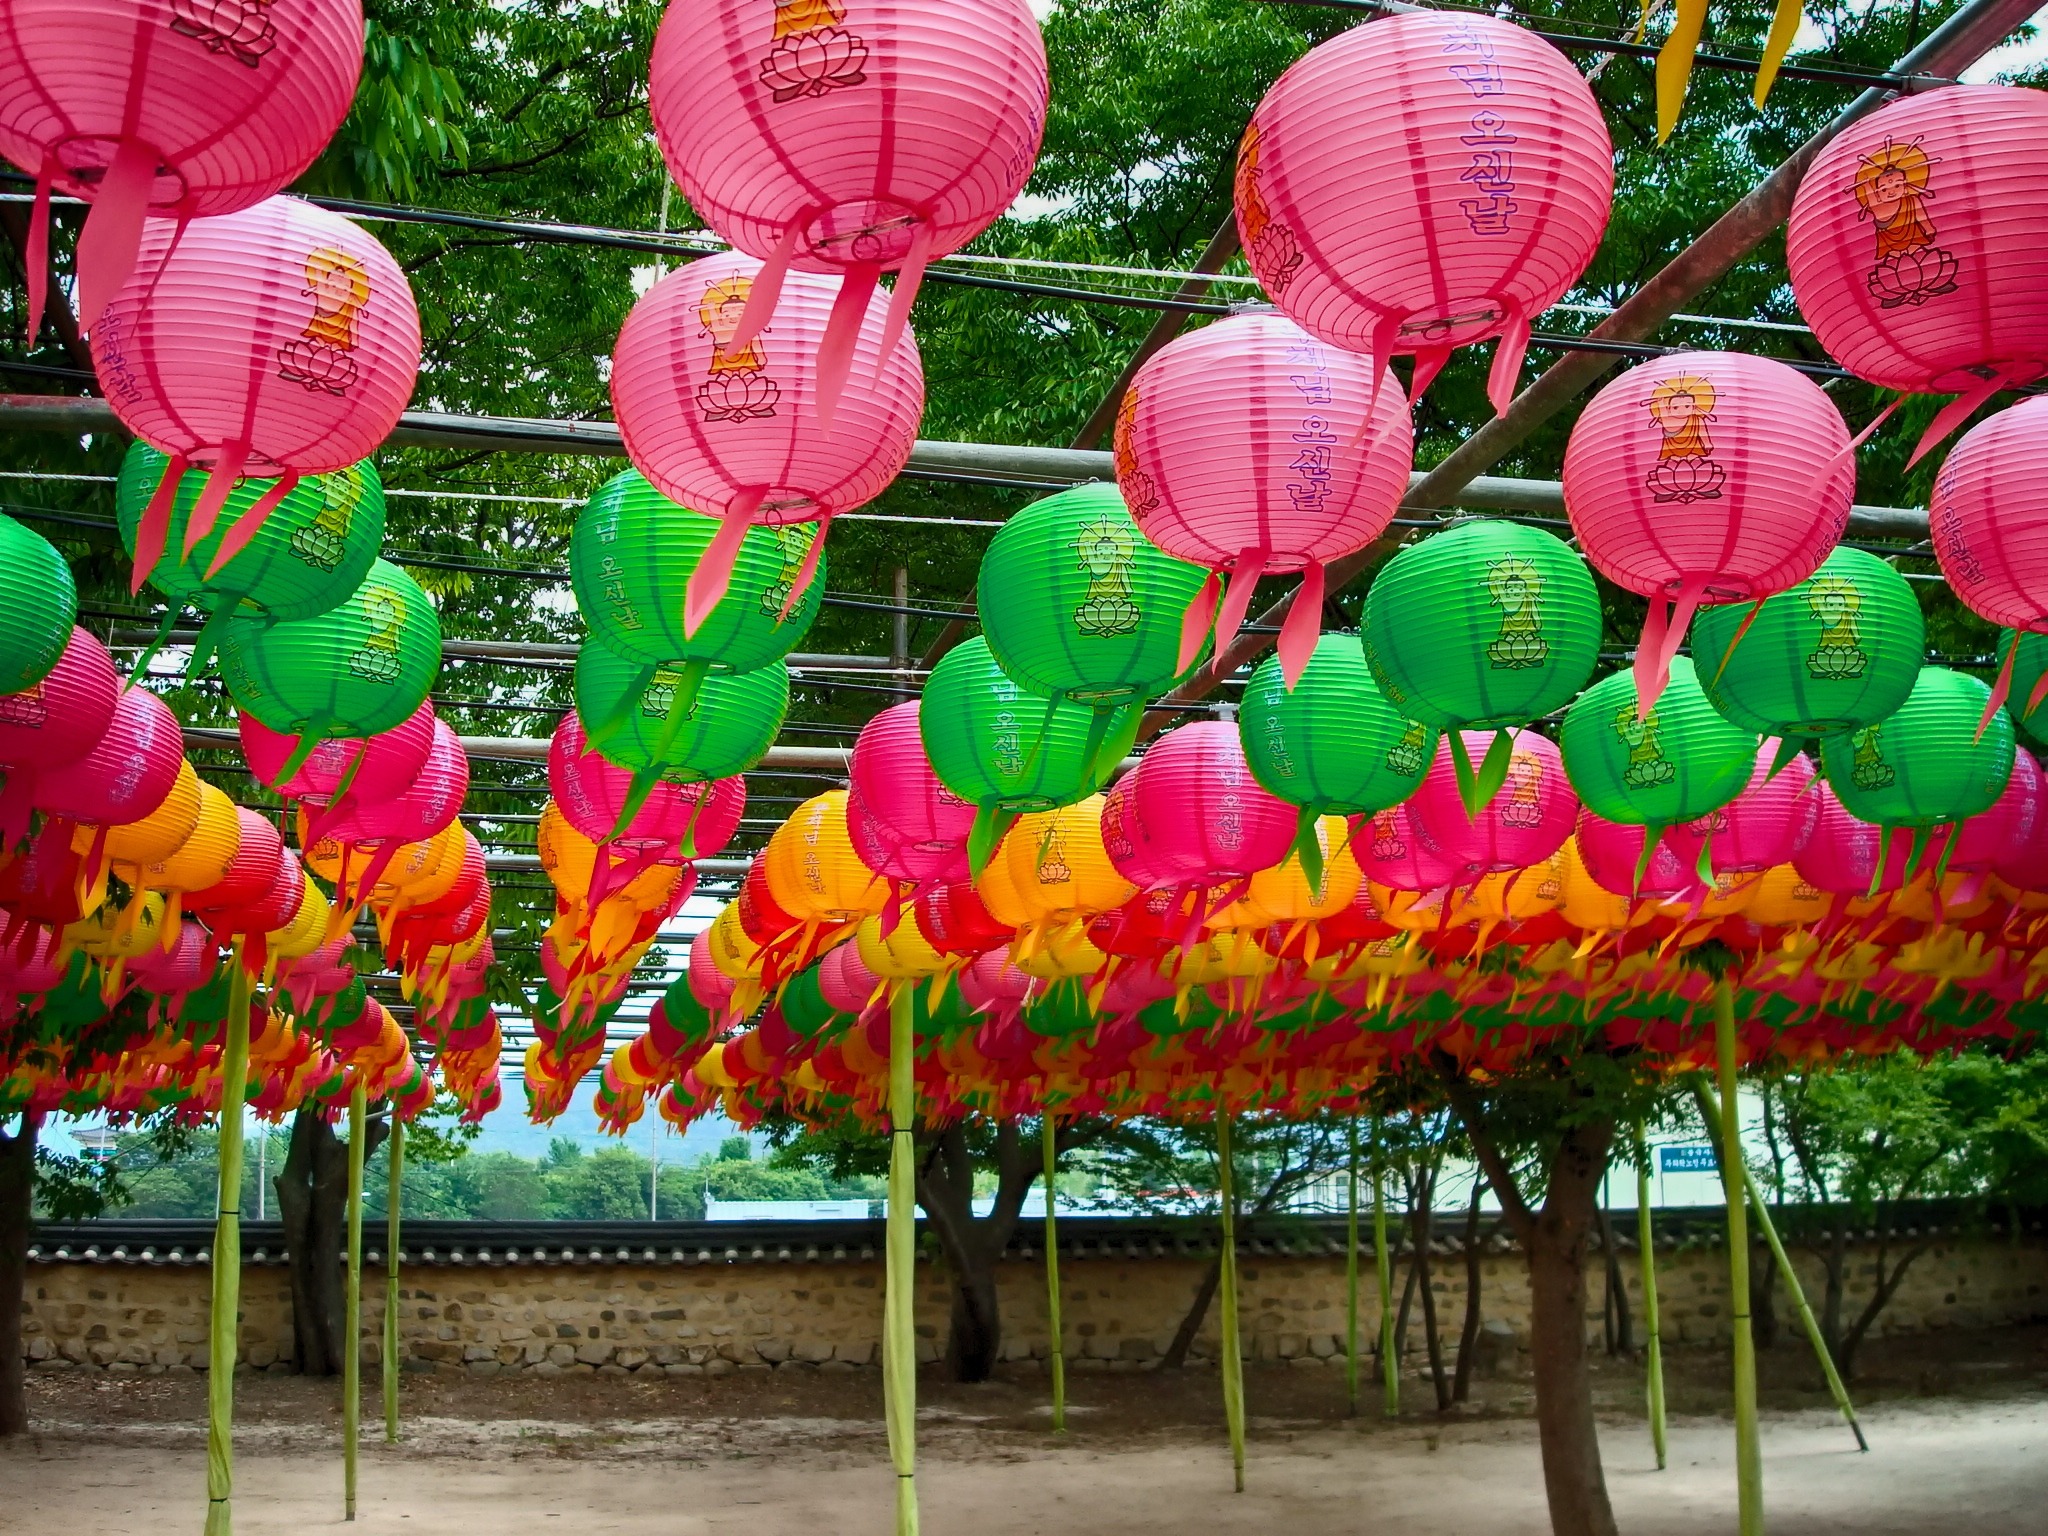
plant, flower, balloon, tulip, color, religion, hdr, faith, lanterns, floristry, flowering plant, south korea, land plant, gyeong ju, pagoda temple